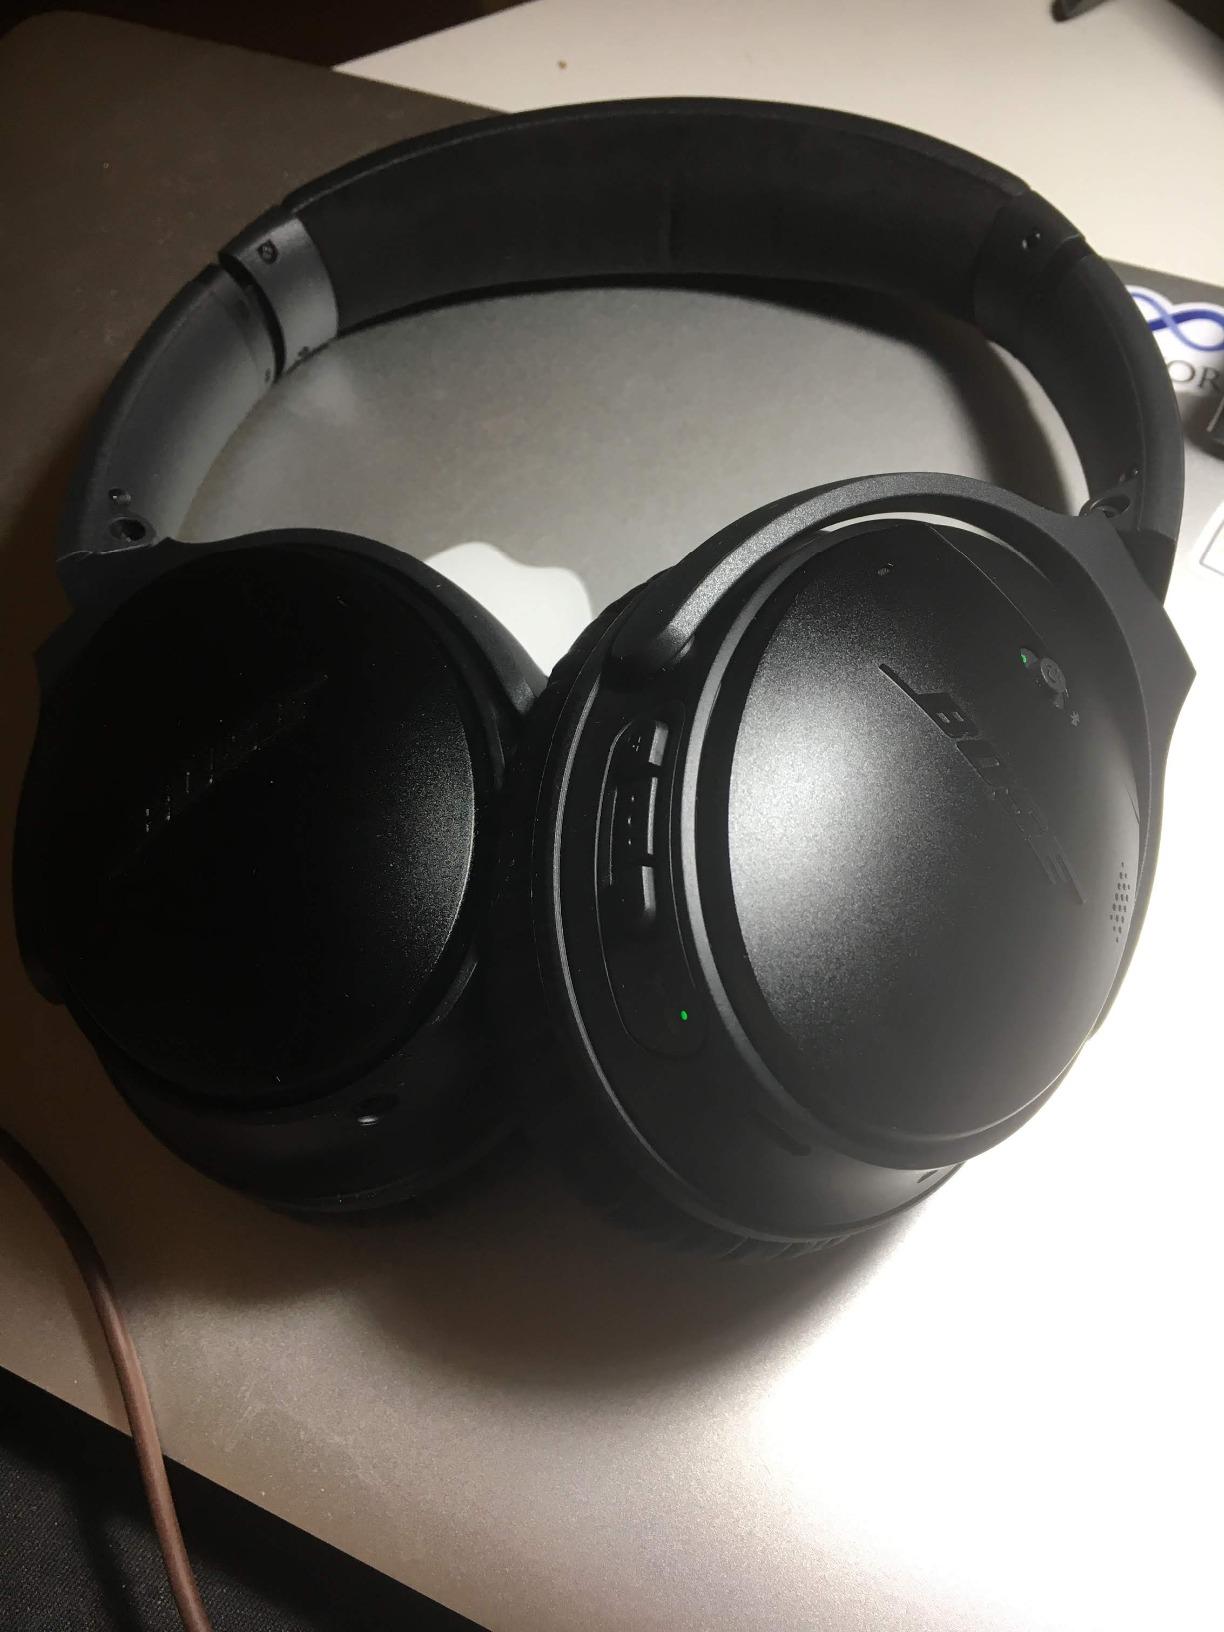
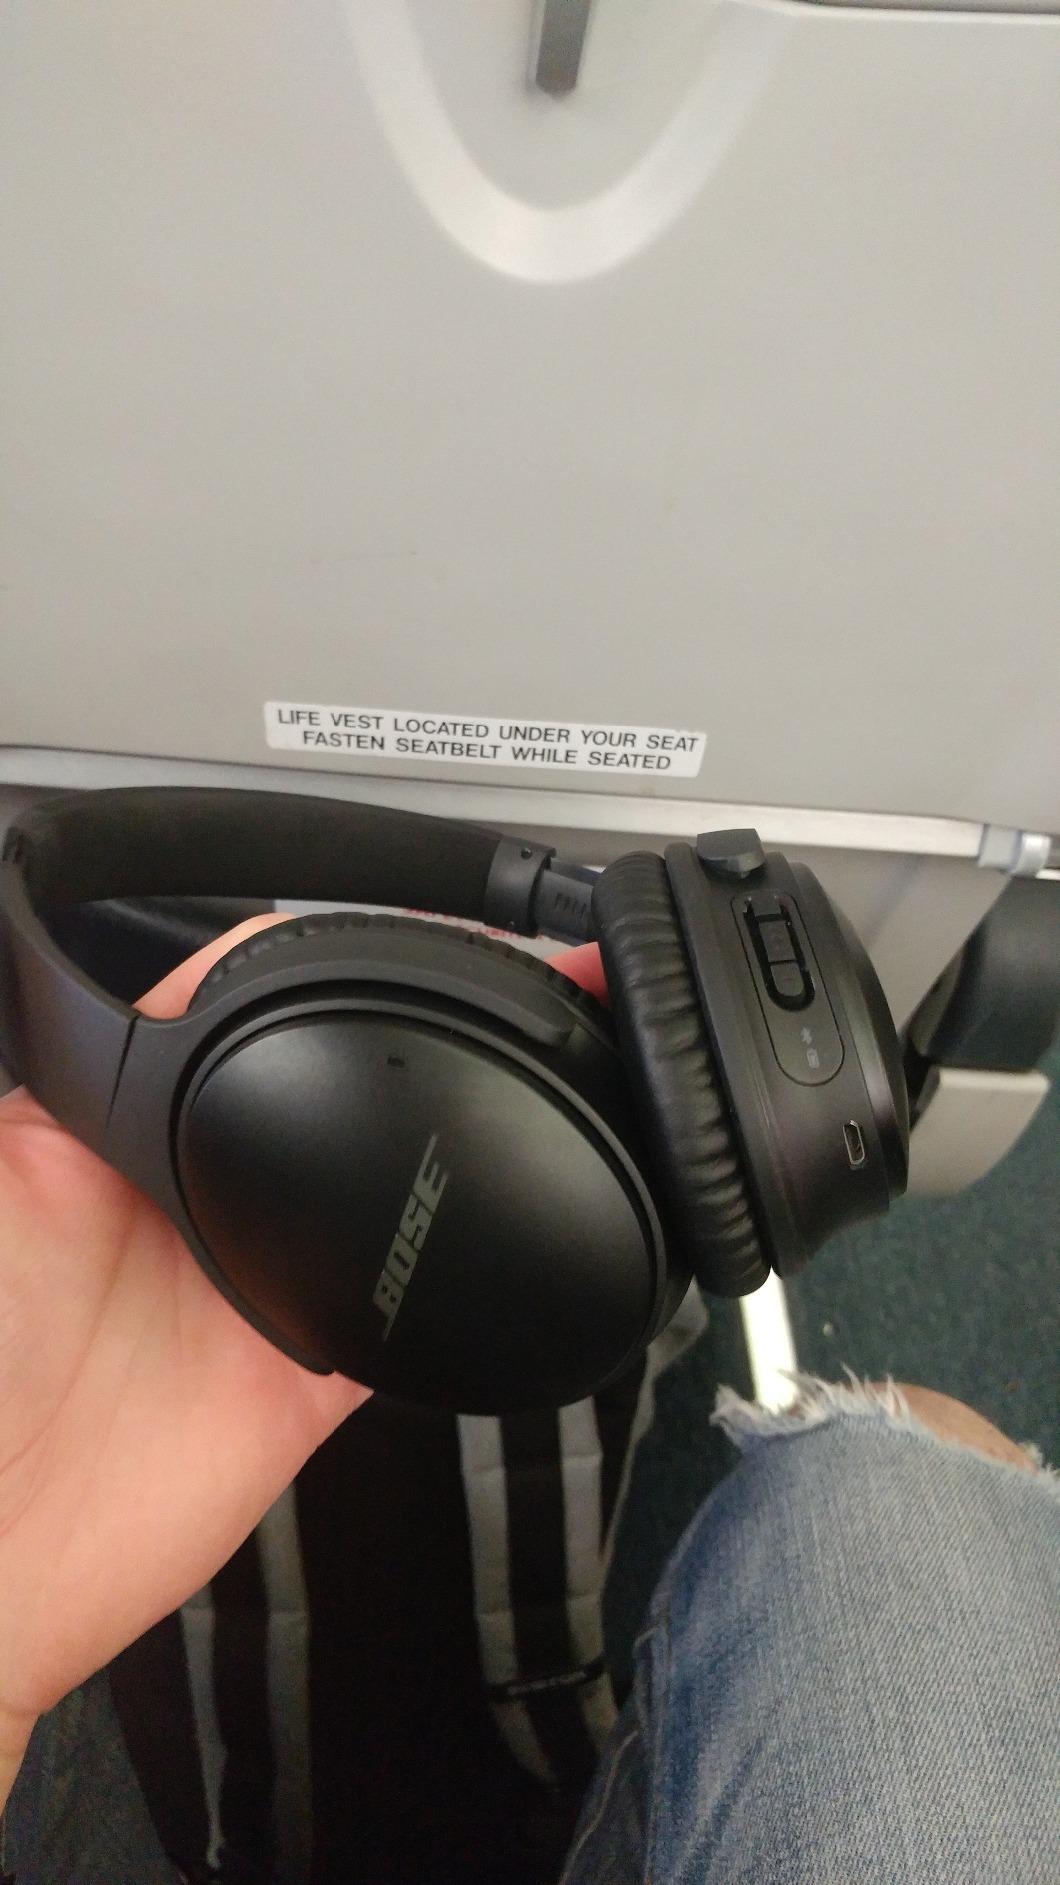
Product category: headphones
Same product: yes